Ellen Oléria

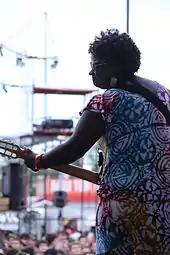
Ellen at Contact Festival, 2011.

Ellen was born in Brasília, Distrito Federal and was raised in "Chaparral", a region of Taguatinga. Initially more interested in instruments, she began to sing in church choirs, by her parents influence. She started her musical career at sixteen. As an actress, she graduated in Performing Arts from the University of Brasília, in 2007.